Henry Clay

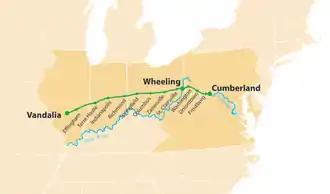
Clay supported construction of the National Road, which extended west from Cumberland, Maryland.

Adams proposed an ambitious domestic program based in large part on Clay's American System, but Clay warned the president that many of his proposals held little chance of passage in the 19th Congress. Adams's opponents defeated many of his proposals, including the establishment of a naval academy and a national observatory, but Adams did preside over the construction or initiation of major infrastructure projects like the National Road and the Chesapeake and Ohio Canal. Followers of Adams began to call themselves National Republicans, and Jackson's followers became known as Democrats. Both campaigns spread untrue stories about the opposing candidates. Adams' followers denounced Jackson as a demagogue, and some Adams-aligned papers accused Jackson's wife Rachel of bigamy. Though Clay was not directly involved in these attacks, his failure to denounce them earned him the lifelong enmity of Jackson.